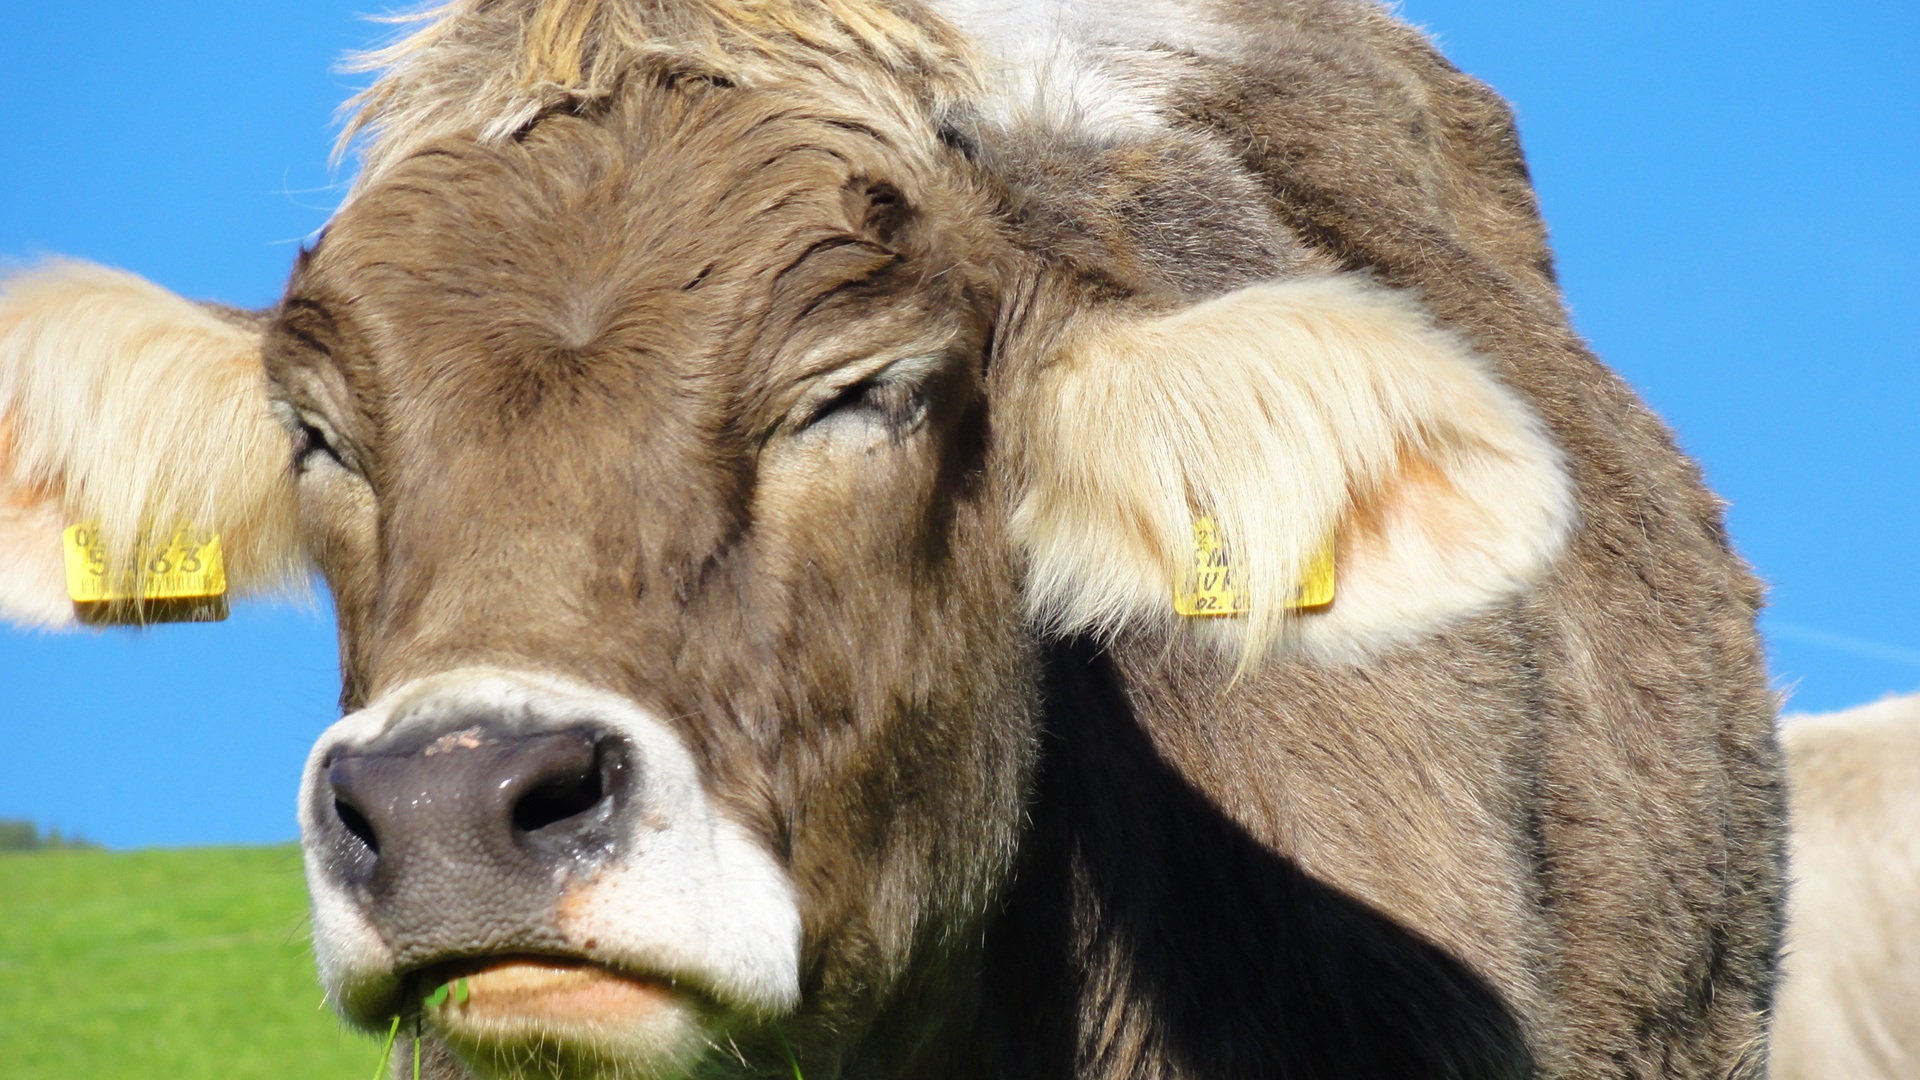
wildlife, horn, herd, pasture, grazing, mammal, fauna, cows, animals, vertebrate, kuhschnauze, cattle like mammal, cow goat family